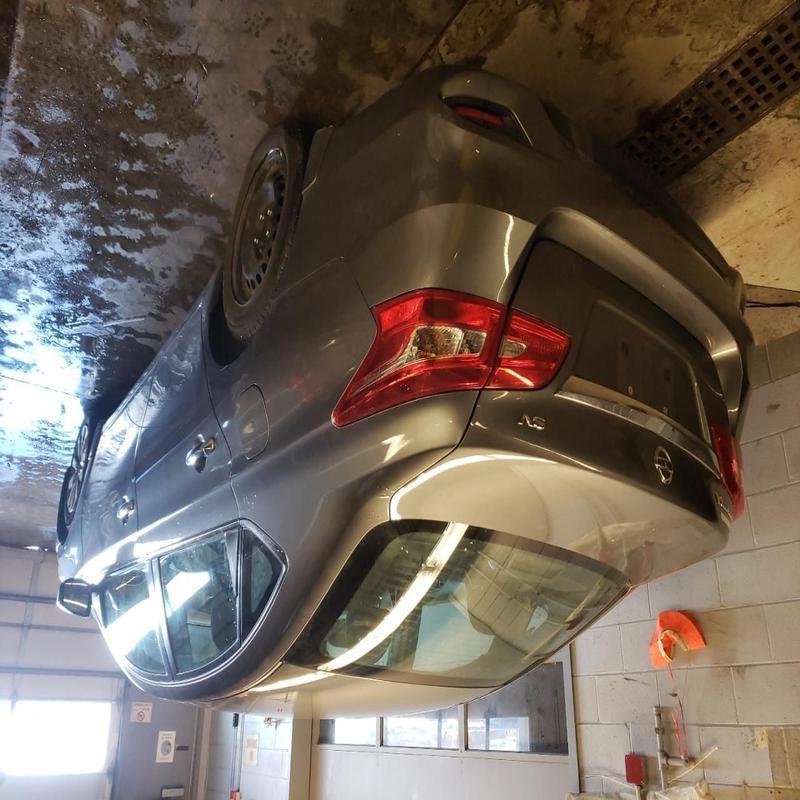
Aucun dommage détecté.
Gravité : aucun